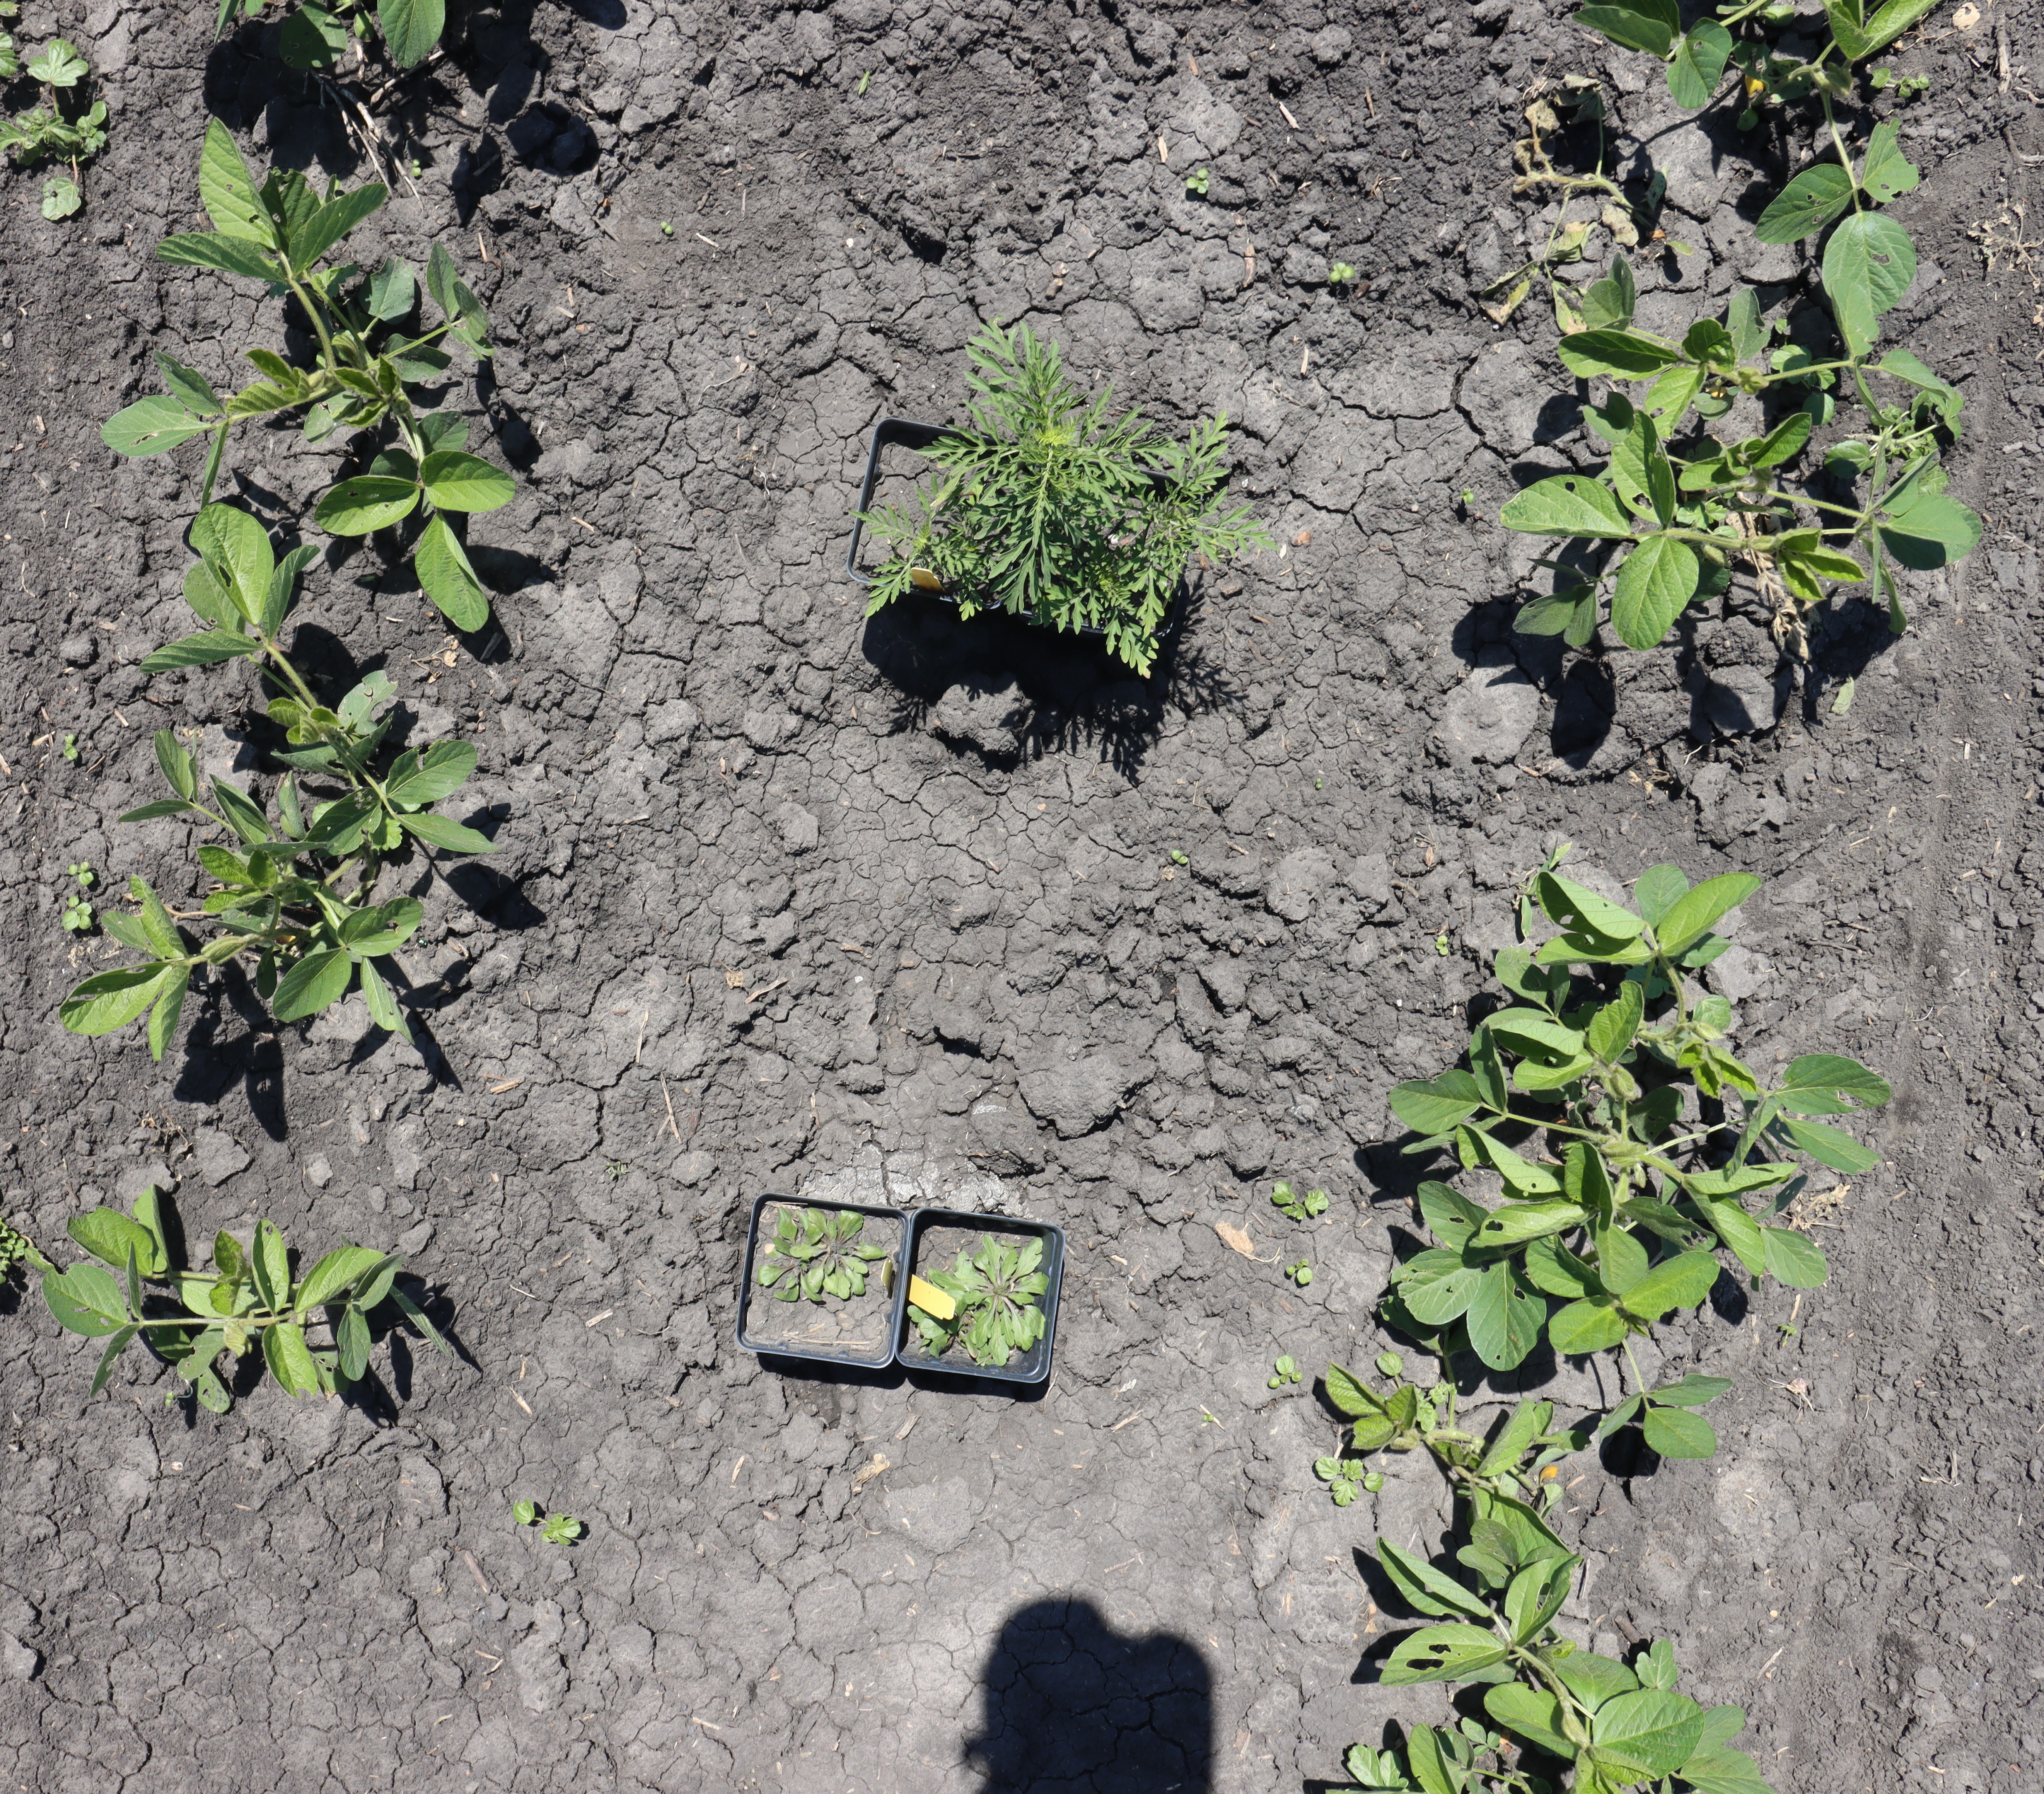
Crop: Soybean
Objects: Soybean, Soybean, Soybean, Soybean, Soybean, Soybean, Soybean, Ragweed, Horseweed, Horseweed